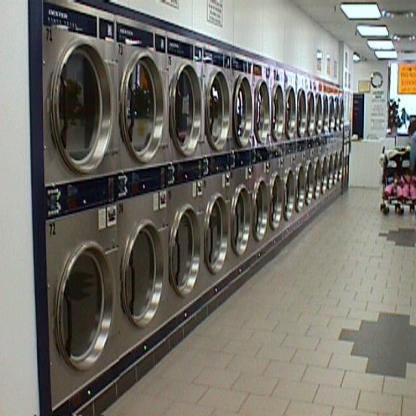
Scene: Indoor